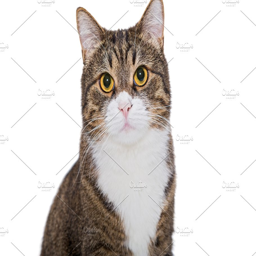
portrait of a serious grey cat - animals